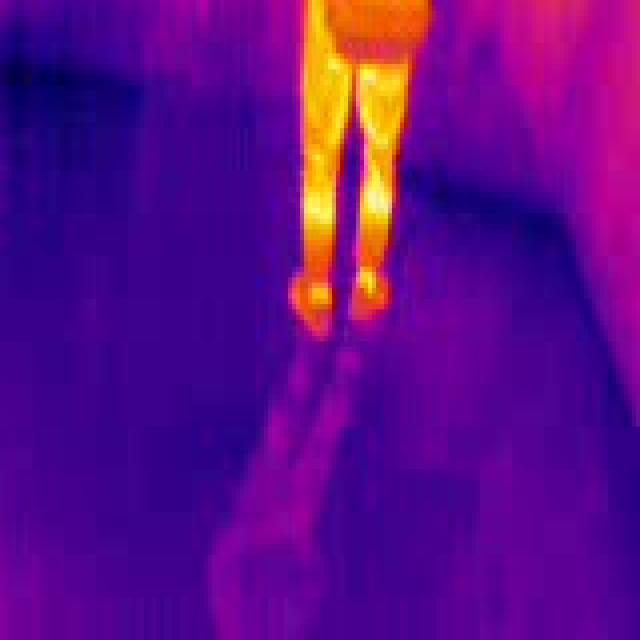
Detected objects:
label: person